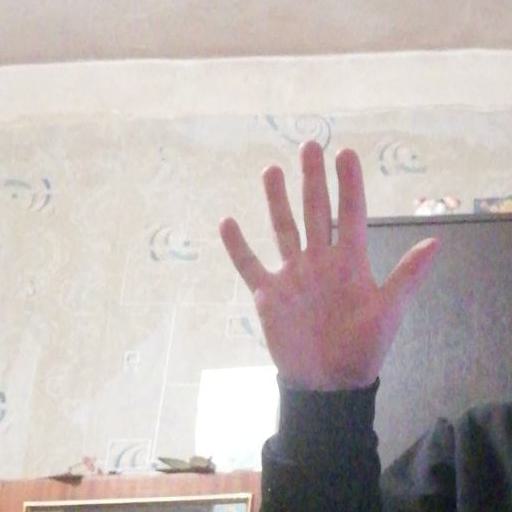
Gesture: palm